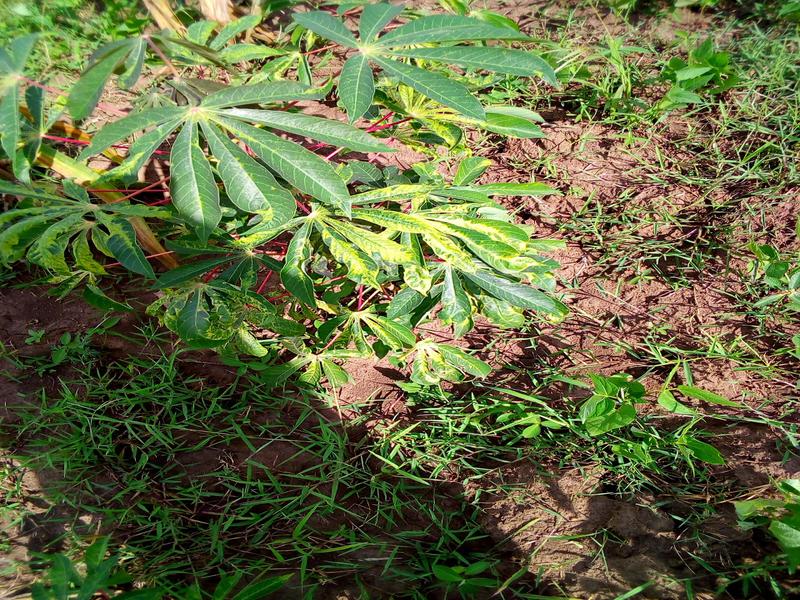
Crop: cassava
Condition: mosaic_disease